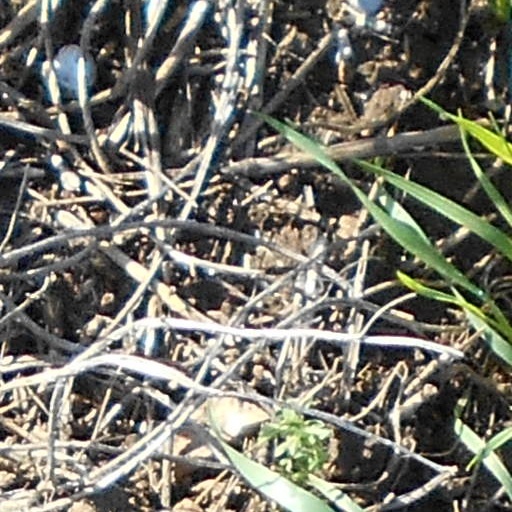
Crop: wheat